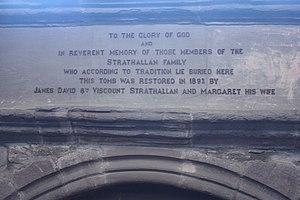
William Drummond, 4ᵉ vicomte Strathallan était un pair écossais et jacobite, décédé à la bataille de Culloden.